Shaphan

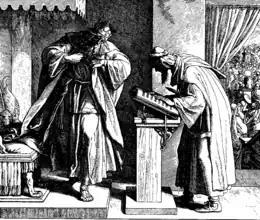
Shaphan reading the law before Josiah

Shaphan (which means "hyrax"), son of Azaliah, is the name of a scribe or court secretary mentioned several times in the Hebrew Bible (2 Kings and ; and parallels in 2 Chronicles ; see also Jeremiah ; ; ; and following; and ).